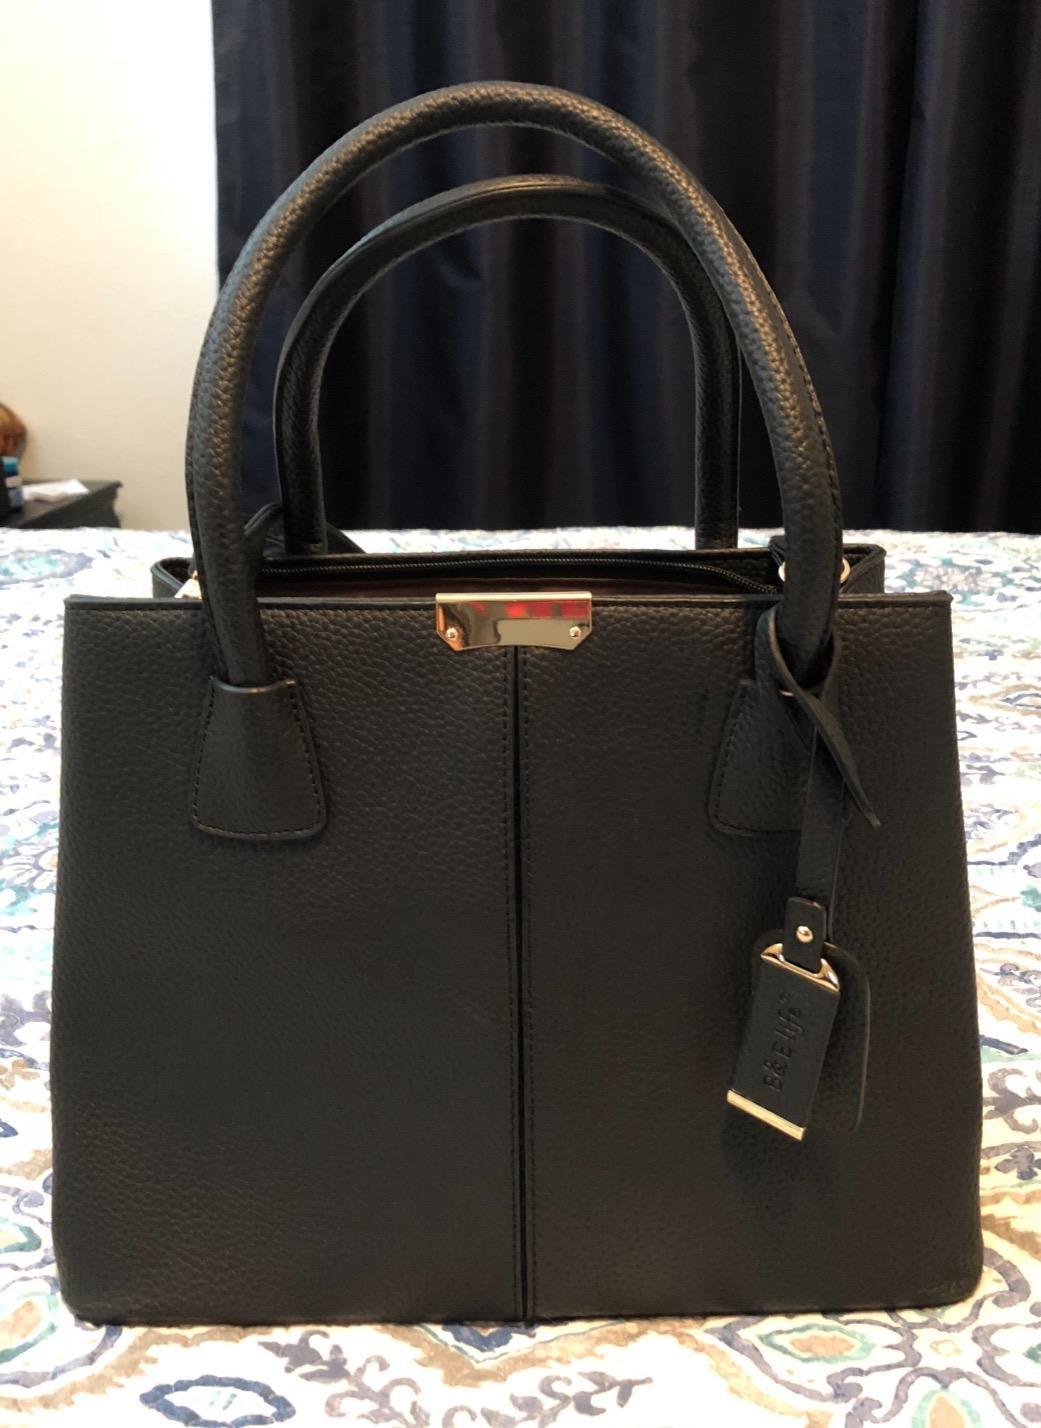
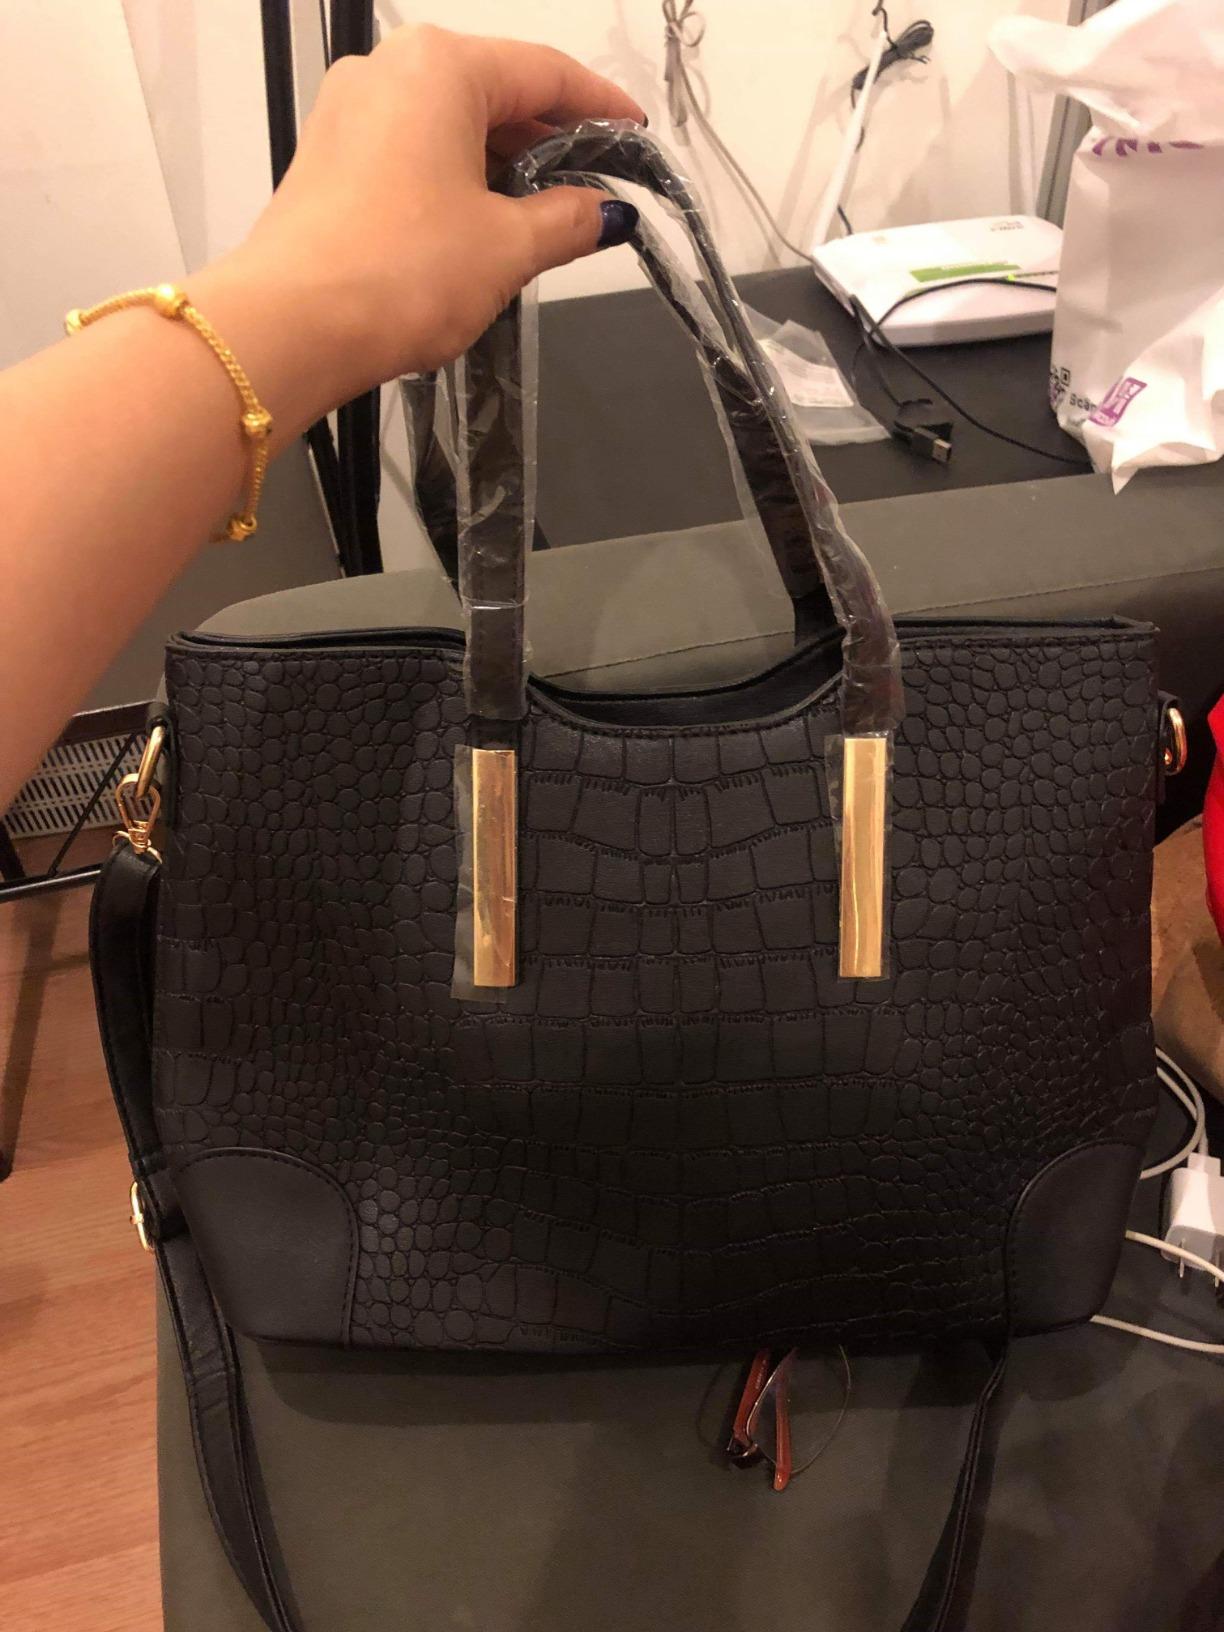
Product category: accessories_handbag
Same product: no